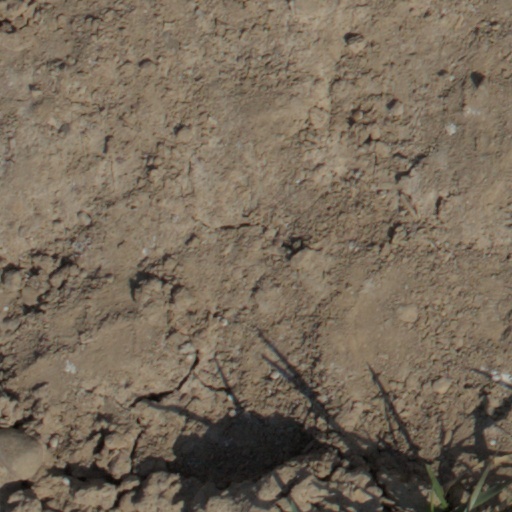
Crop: wheat